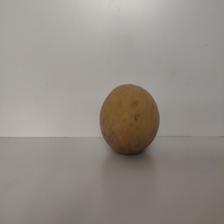
Size: Large